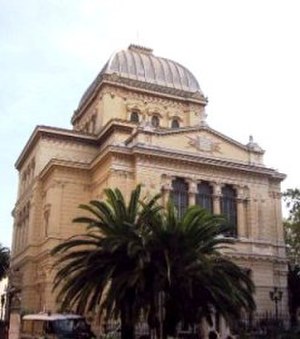
Rom / Kultur og samfund / Religion
Den Store Synagoge i Rom
Rom er hovedstad i Italien og landets største og mest befolkningsrige by med 2.872.800 indbyggere.